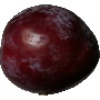
Label: Plum 1